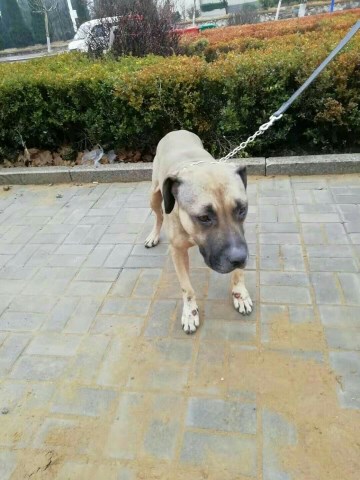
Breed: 3336-n000121-chinese_rural_dog